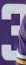
Number: 3